The Smoking Room

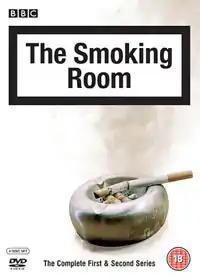

The Smoking Room is a British television sitcom written by Brian Dooley, who won a BAFTA for the series in 2005. The first series, consisting of eight episodes, was originally transmitted on BBC Three between 29 June and 17 August 2004. The Christmas Special was first transmitted on 21 December 2004. A second series of eight episodes began airing on 26 July 2005.